Dragons of Summer Flame

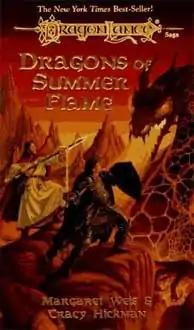
Cover of the first edition

Dragons of Summer Flame is a 1995 fantasy novel by American writers Margaret Weis and Tracy Hickman. The events of the novel follow the fictional Chaos War in the Dragonlance world.